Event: Ecuador Earthquake
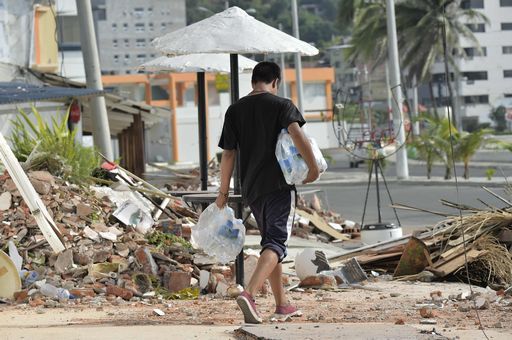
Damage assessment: damage